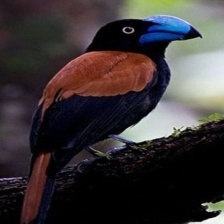
Species: HELMET VANGA
Scientific name: EURYCEROS PREVOSTII